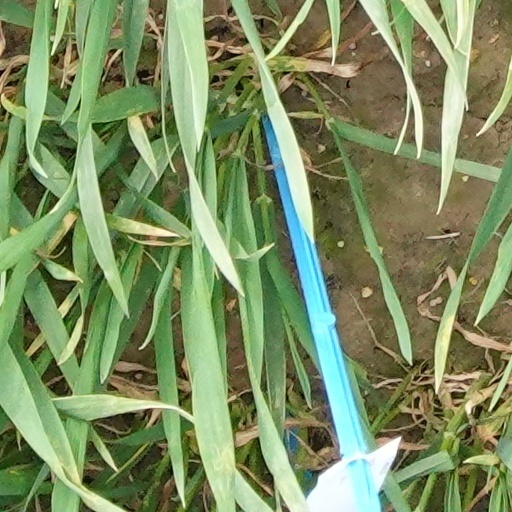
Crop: wheat